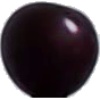
Label: cherry_wax_black